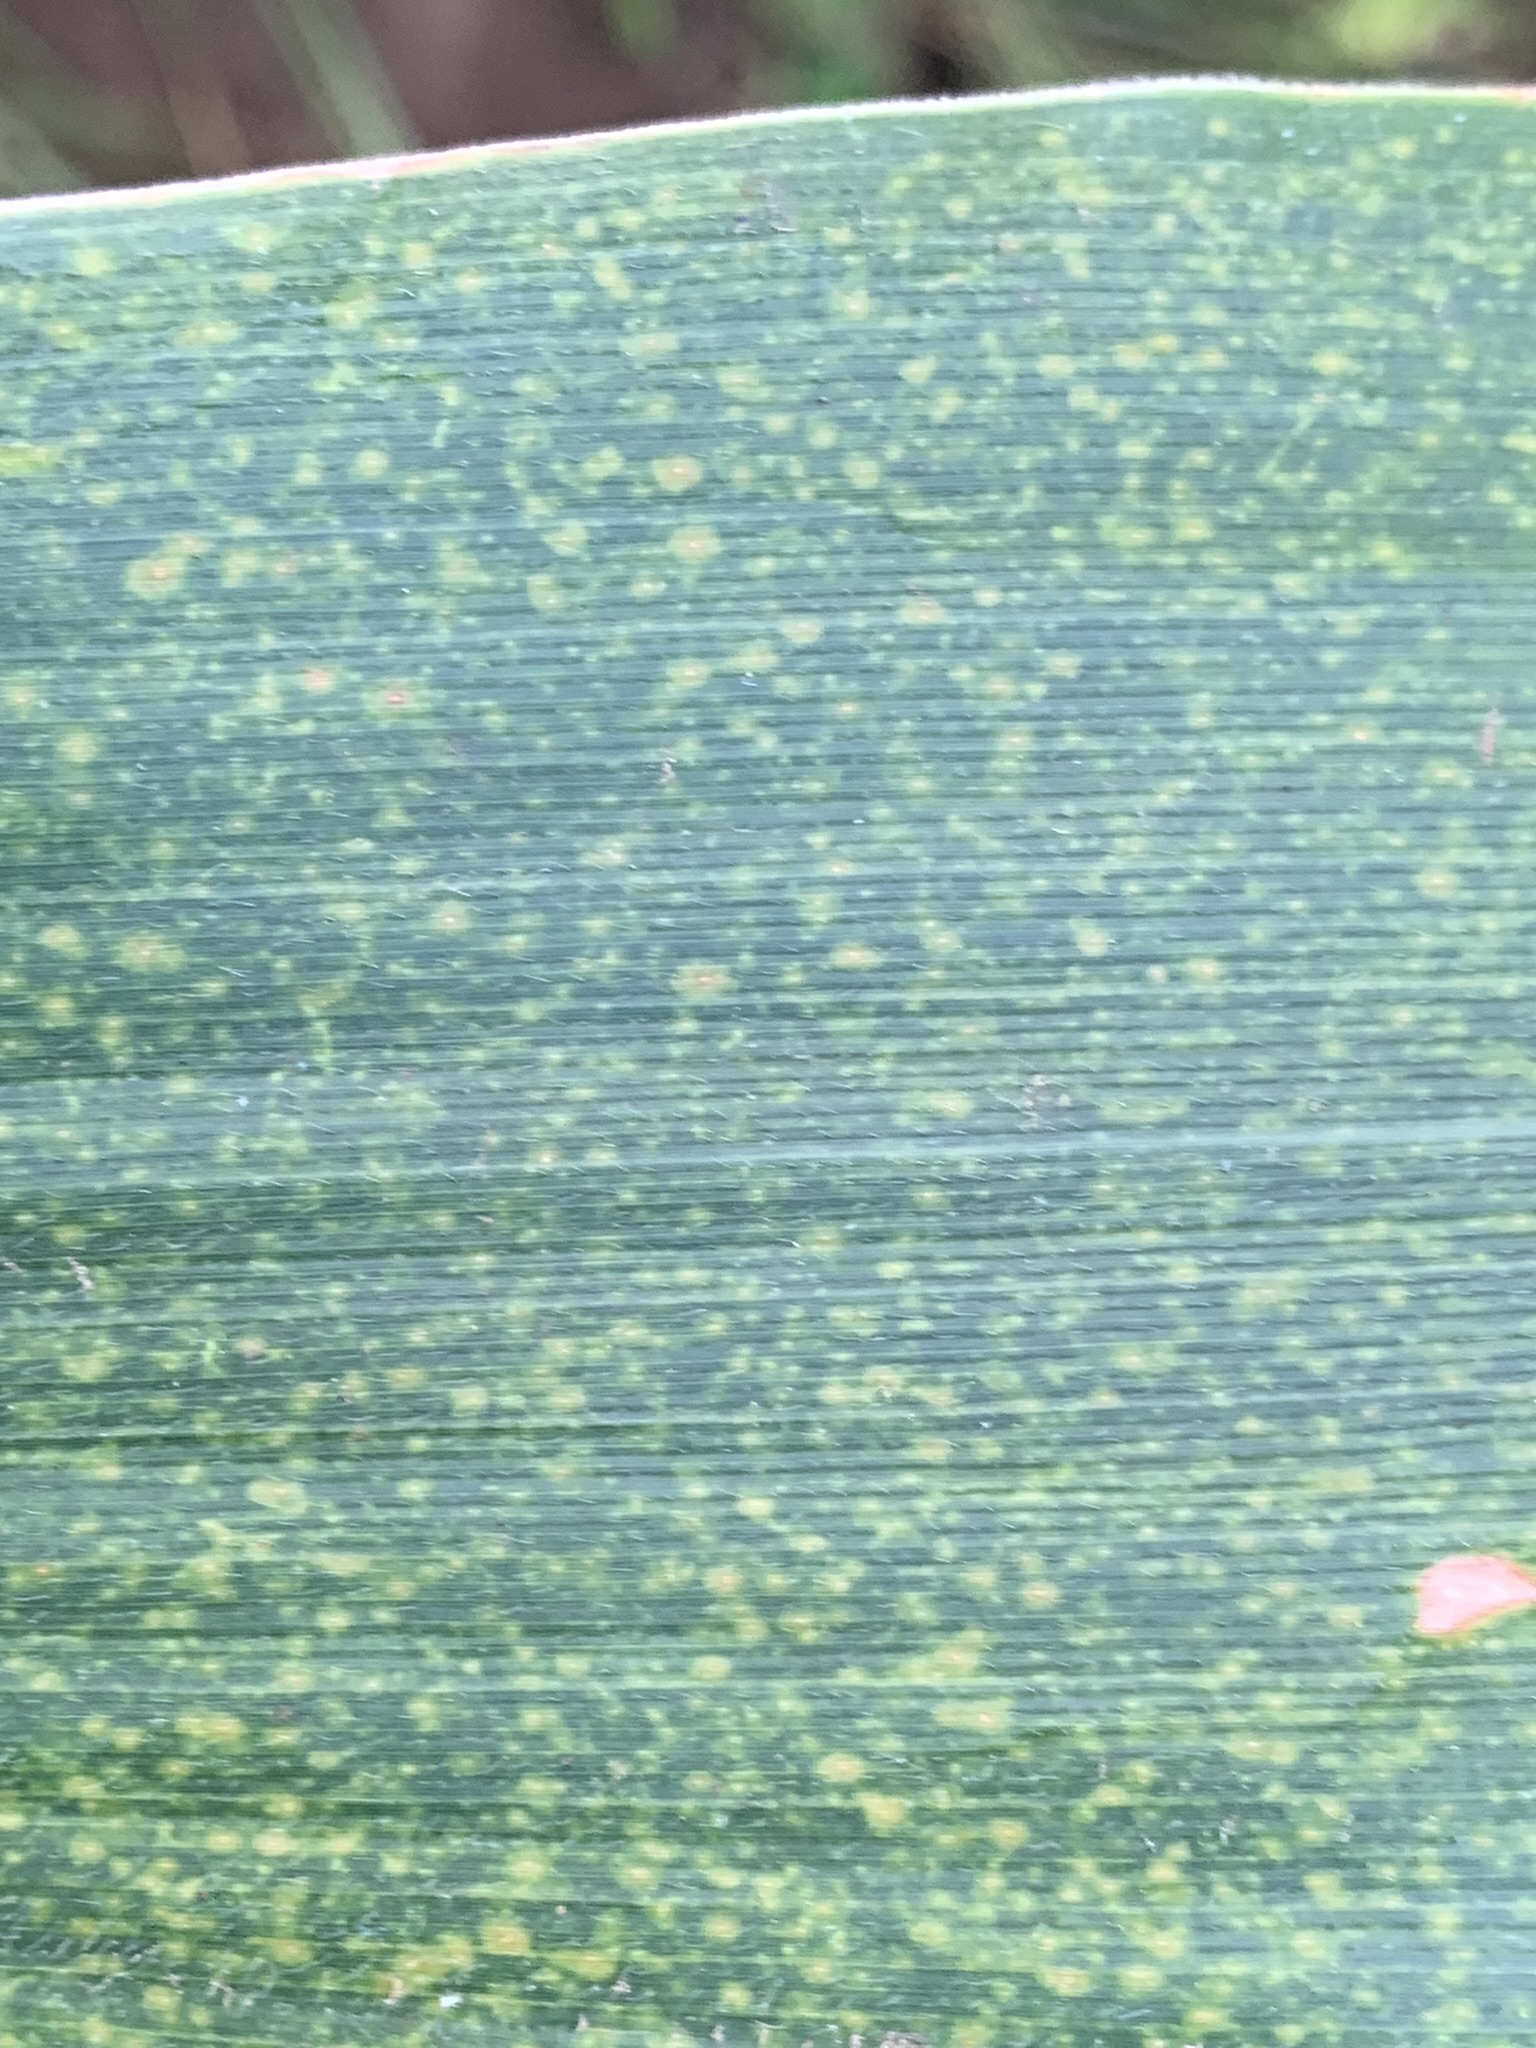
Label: MLN